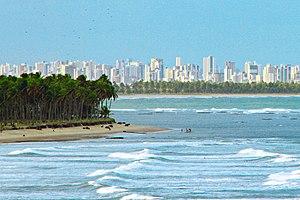
L'agriculture au Brésil ne représente qu'environ 5 % du PIB du pays, mais l'industrie agroalimentaire représente 1/4 du PNB et 40 % des exportations.